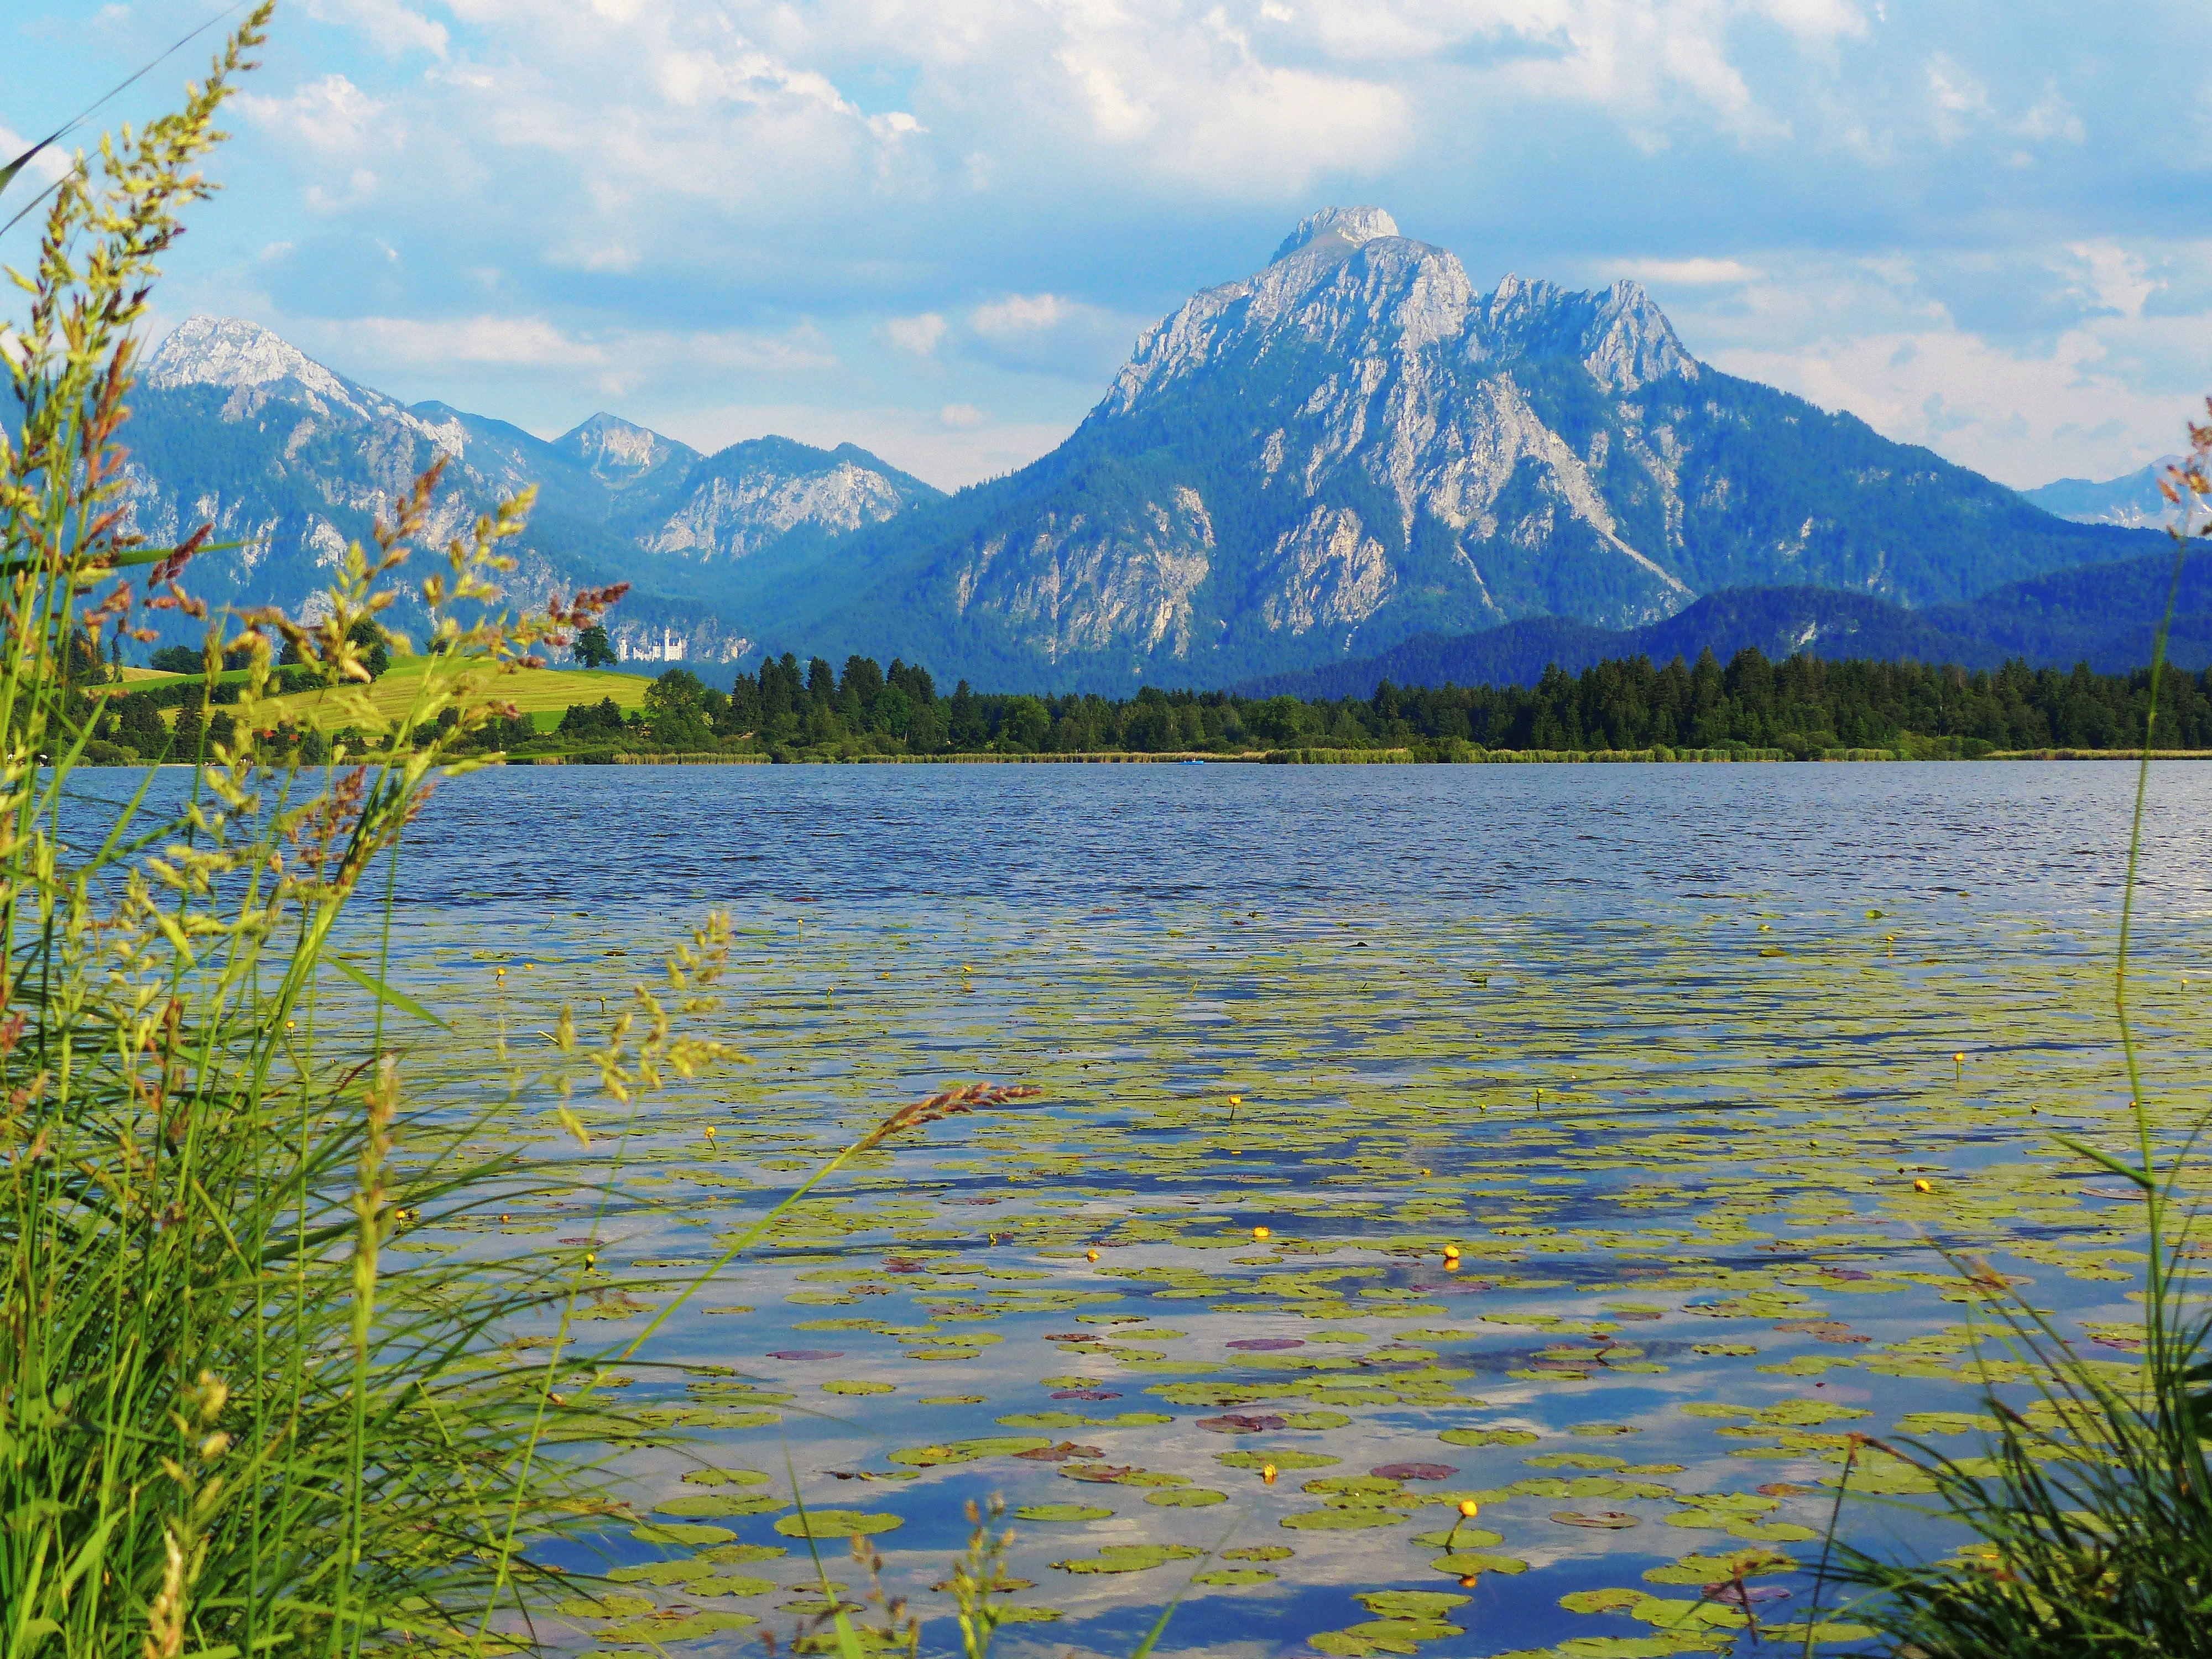
landscape, water, wilderness, mountain, meadow, flower, lake, mountain range, reed, reservoir, ridge, wildflower, clouds, mountains, grassland, wetland, plateau, bavaria, fell, loch, ecosystem, nuphar, tundra, tarn, allg u, evening light, neuschwanstein castle, s uling, hop on the lake, natural environment, mountainous landforms